Port Julia, South Australia

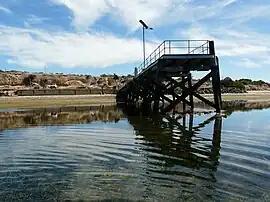
Port Julia Jetty

Port Julia (also known as Port Curramulka) is a locality in the Australian state of South Australia located on the east coast of Yorke Peninsula about northwest of the Adelaide city centre.